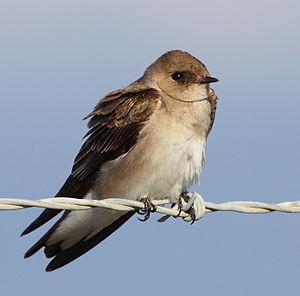
Cette liste des espèces d'oiseaux au Québec recense les taxons de ce groupe observés dans cette province du Canada. Elle provient de l'American Ornithologist Union en date du mois de janvier 2019. Elle comprend 470 espèces dont :
Cette liste des oiseaux au Canada provient de Bird Checklists of the World en date du mois de juillet 2018.